Sally Brown

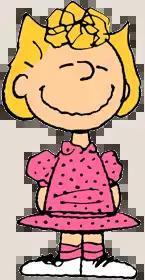
Sally in the Sunday comics strips, where she had a pink polka-dot dress.

Sally Brown is a fictional character in the comic strip "Peanuts" by Charles Schulz. She is the younger sister of main character Charlie Brown. She was first mentioned in May 1959 and throughout a long series of strips before her first appearance in August 1959. Cathy Steinberg was the first to voice Sally in 1965 for the CBS special "A Charlie Brown Christmas"; she was five years old at the time.